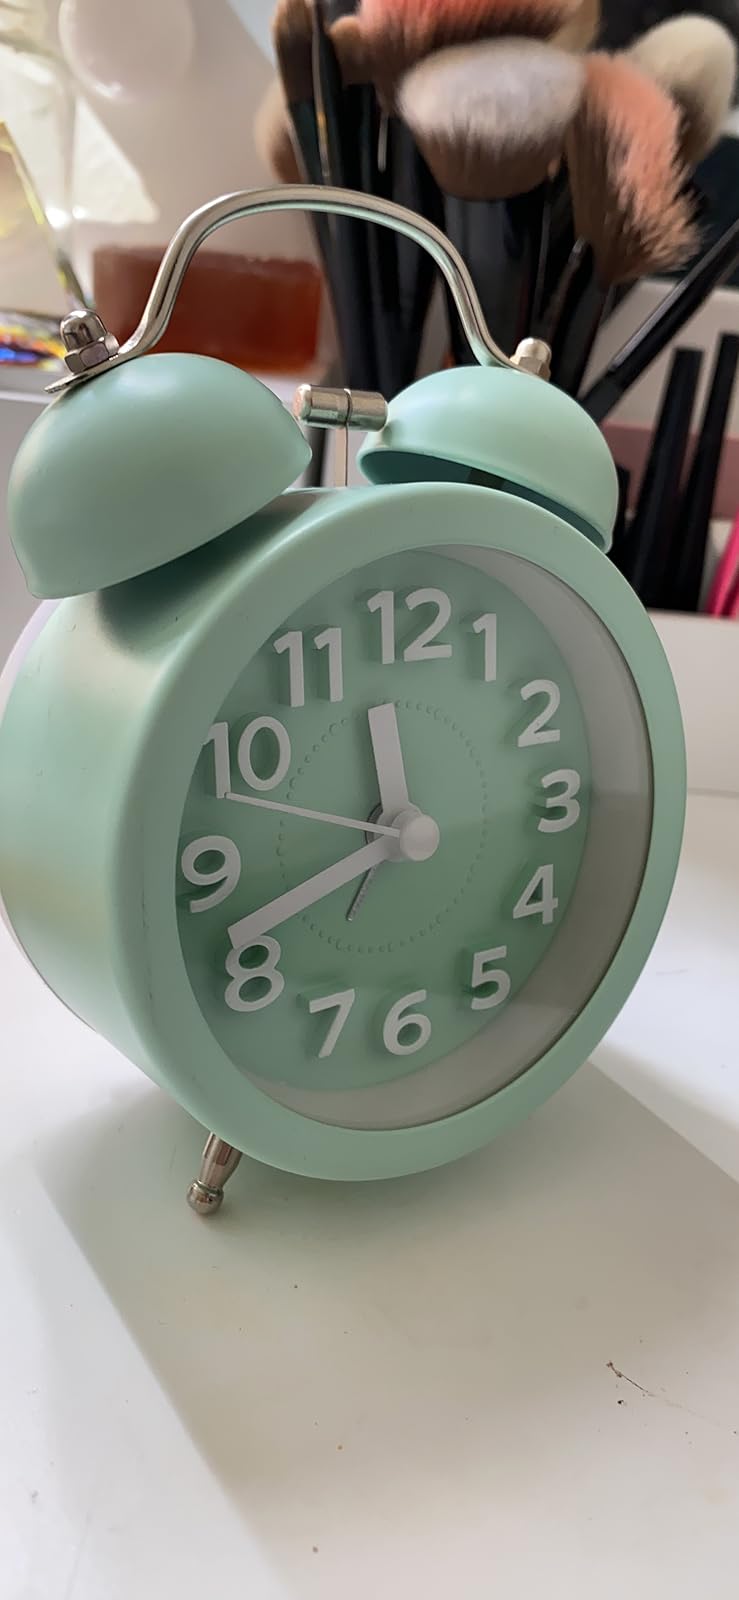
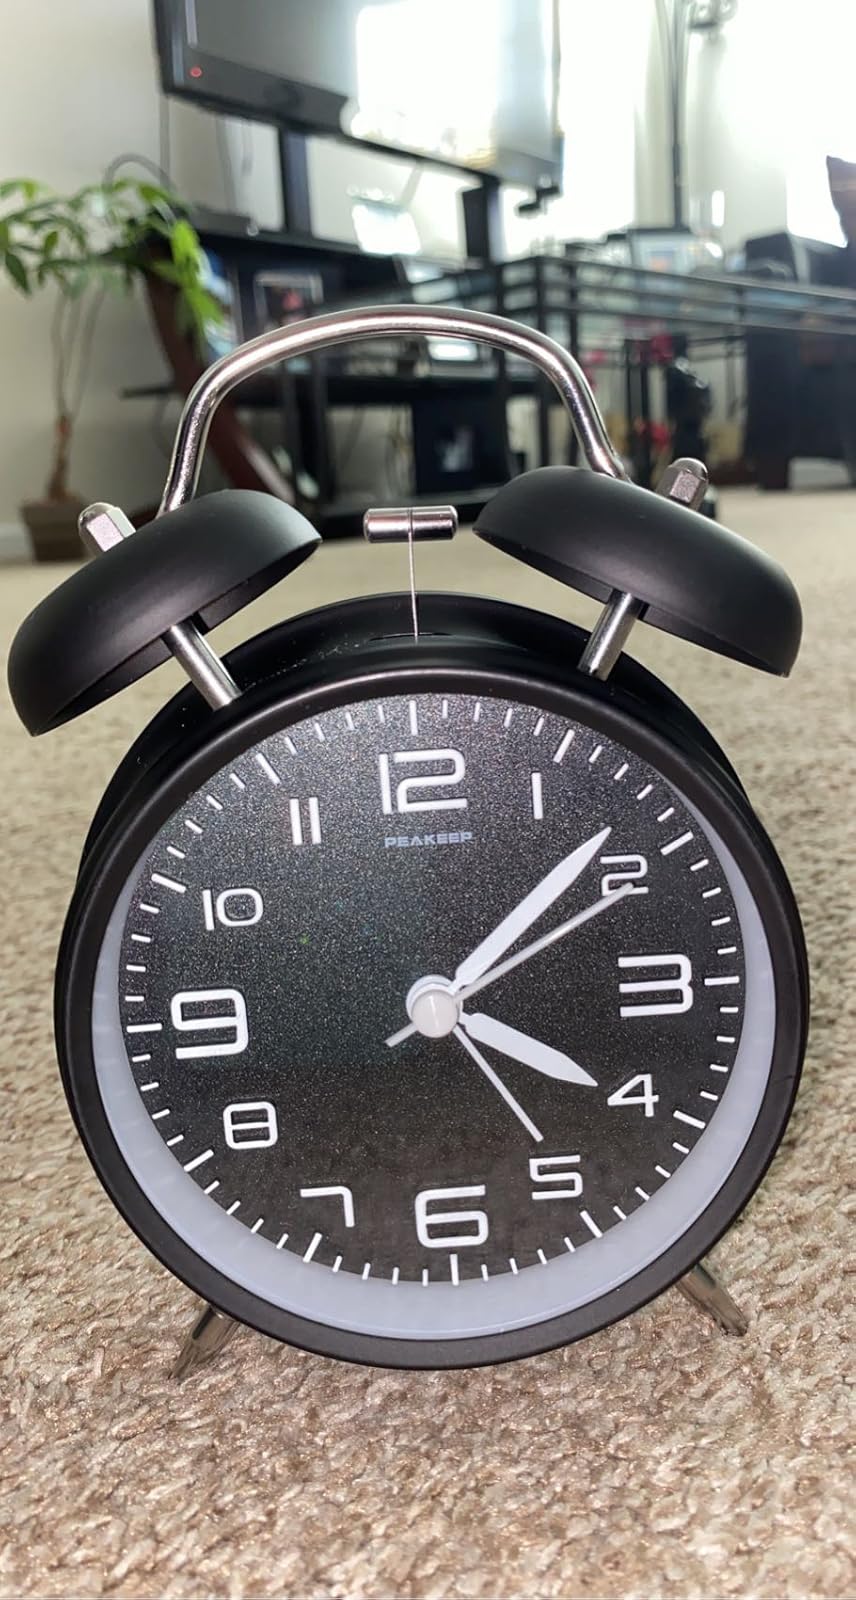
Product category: clock
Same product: no